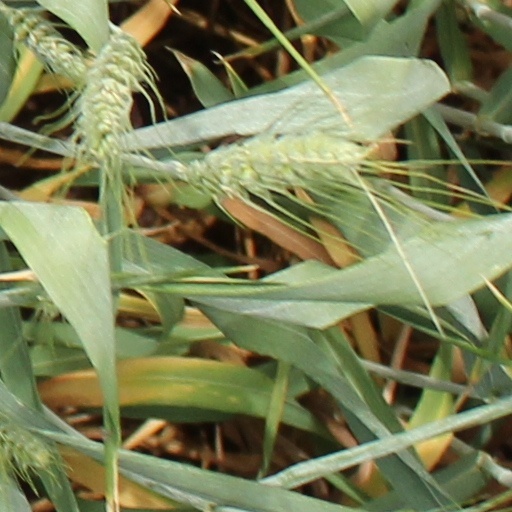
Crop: wheat